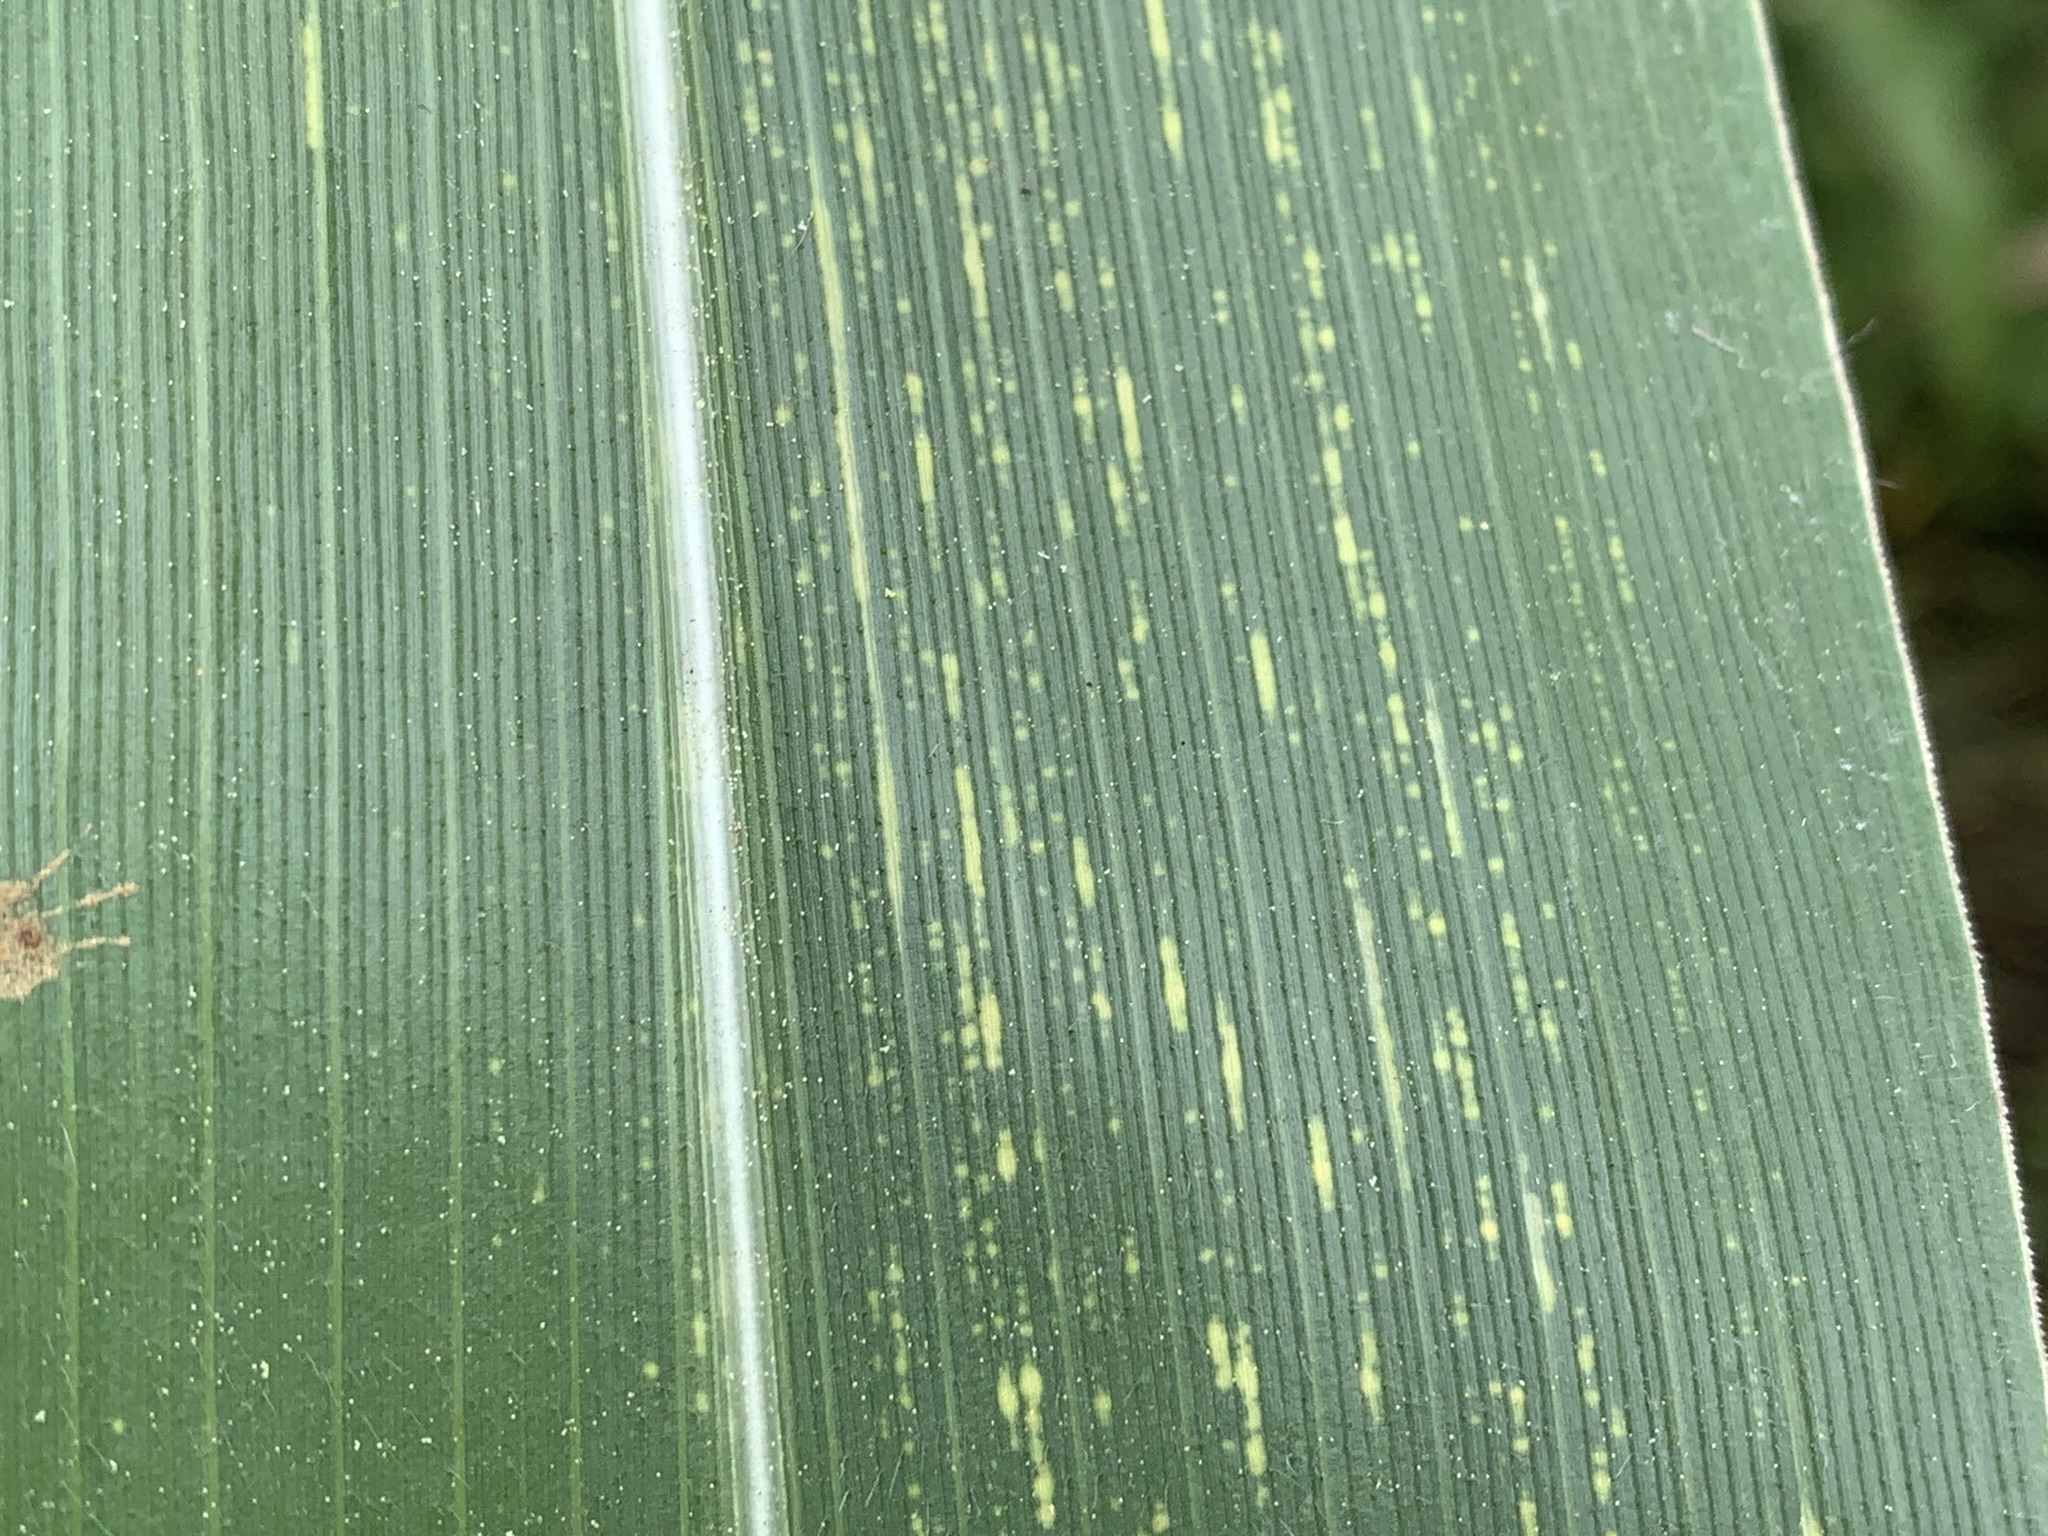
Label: MSV